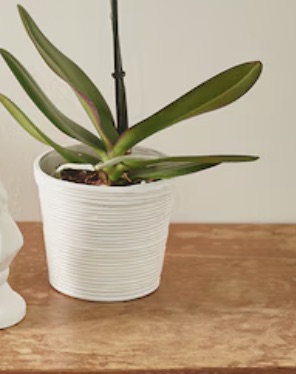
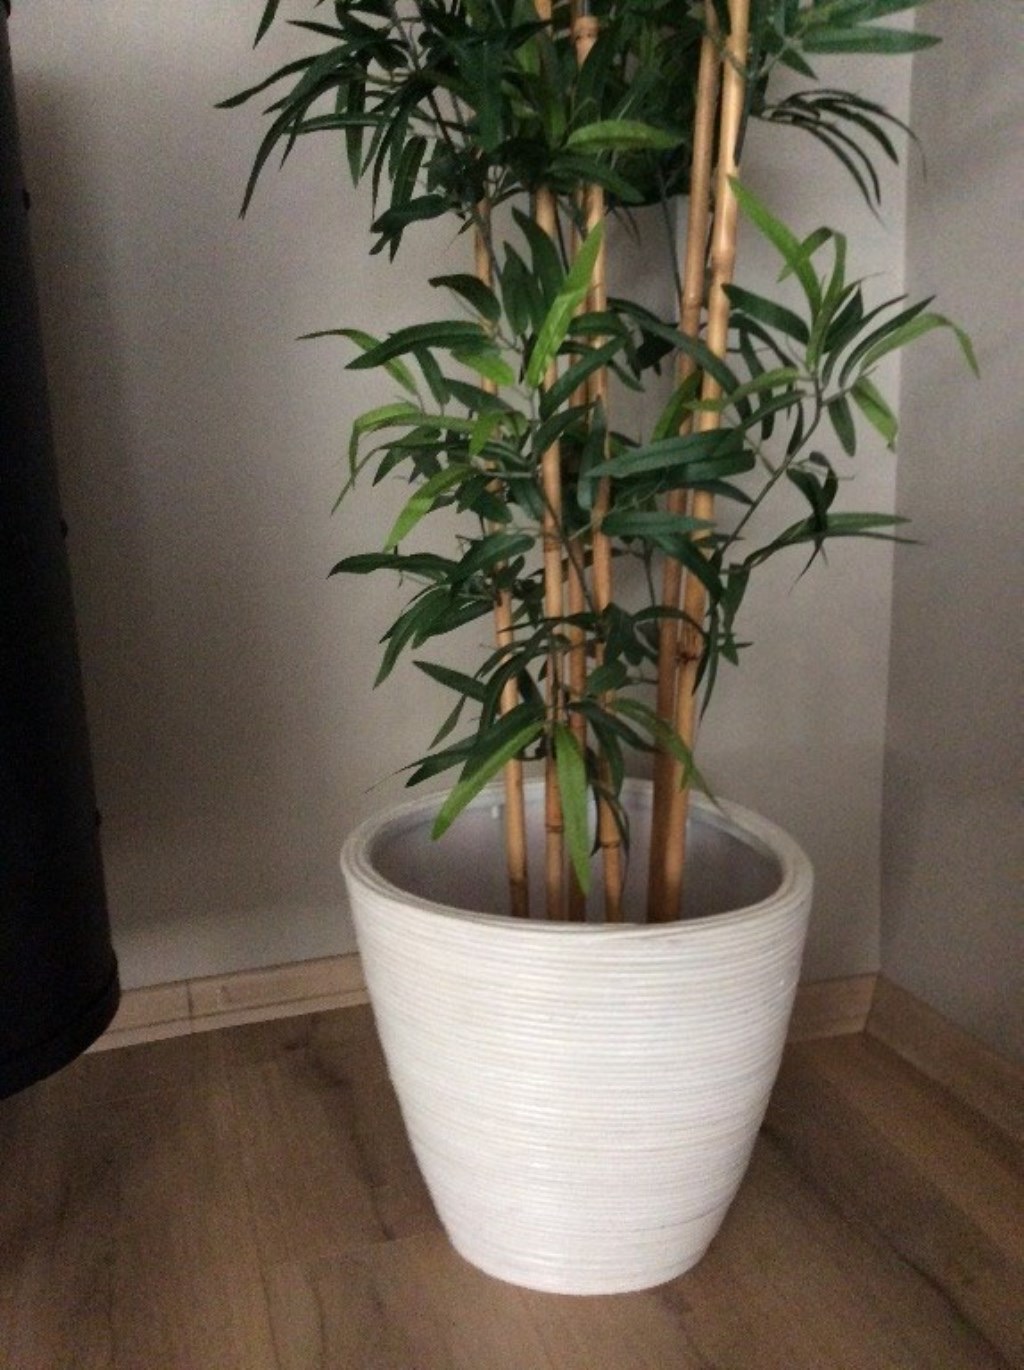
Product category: misc
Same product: yes